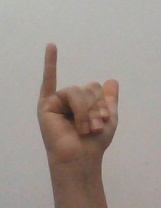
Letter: ya